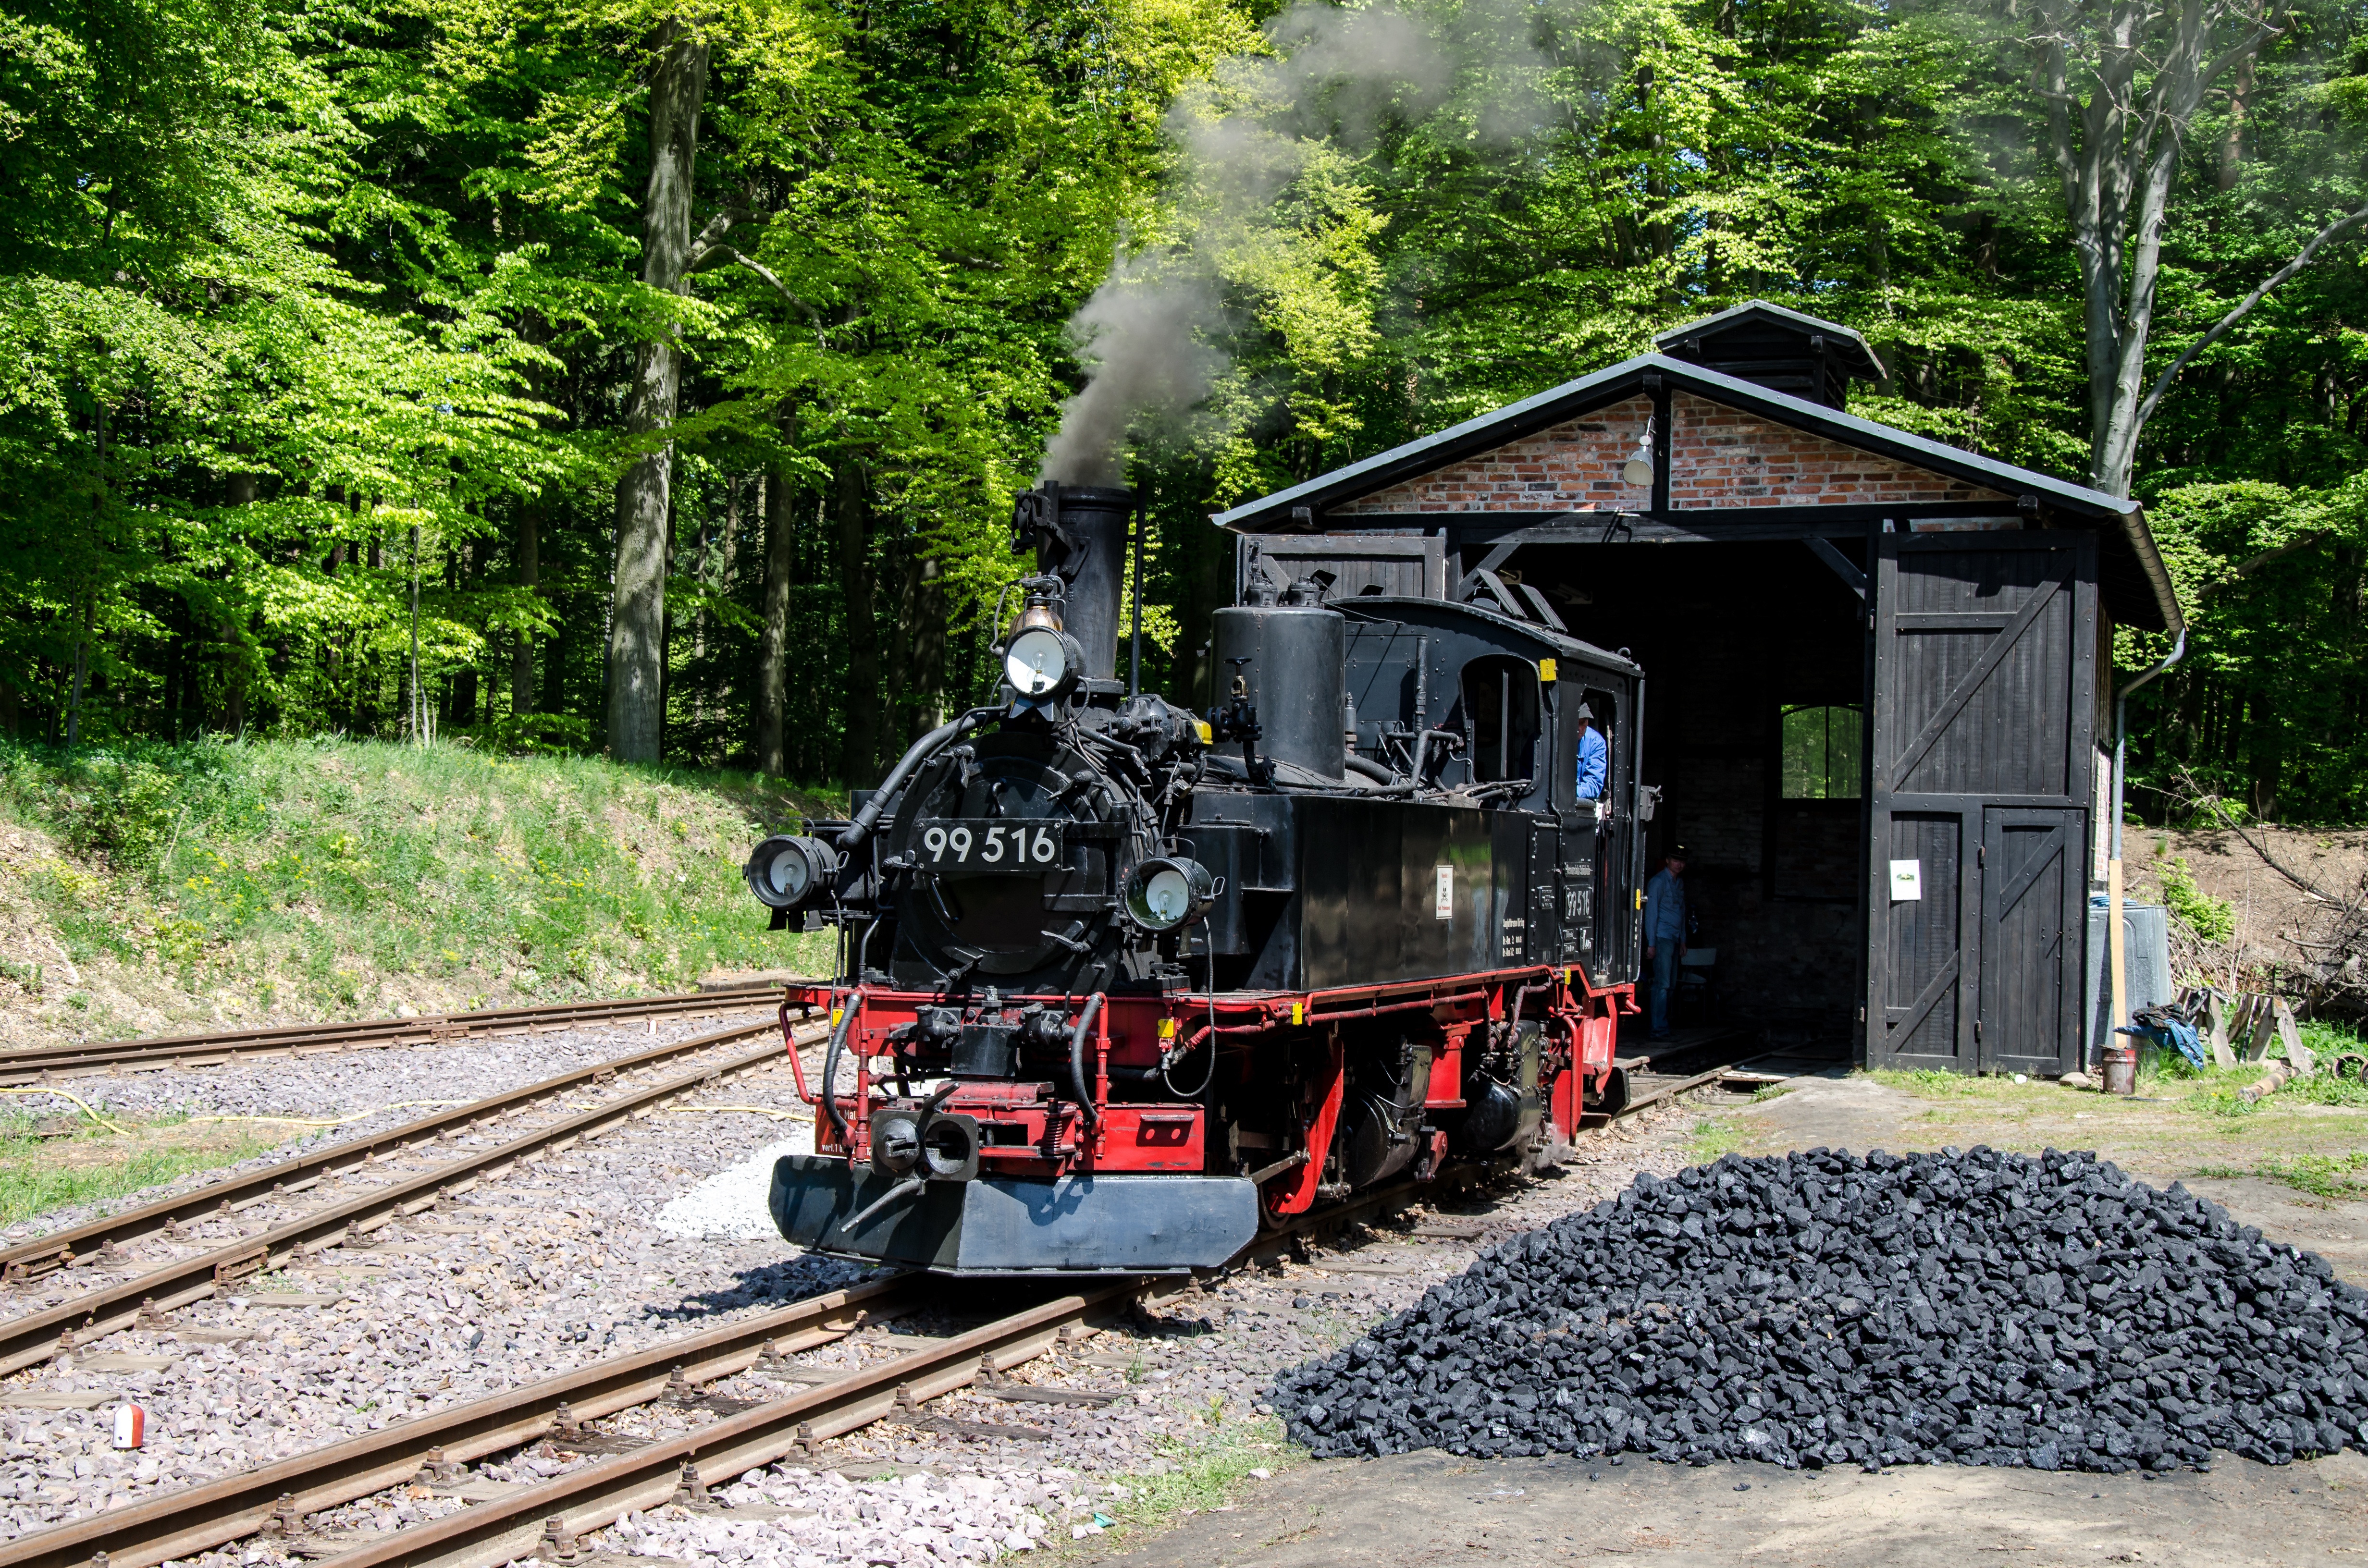
technology, track, railway, retro, steam, train, asphalt, transport, vehicle, drive, metal, memory, nostalgia, heat, locomotive, loco, oldtimer, nostalgic, steam engine, past, historically, seemed, vehicles, force, rail transport, gleise, rail traffic, towing vehicle, steam locomotive, narrow gauge, rural area, f hrerstand, saxony anhalt, museum locomotive, steam railway, formerly, historic train, old time, at that time, land vehicle, under steam, connecting rods, rolling stock, railway nostalgia, br99, s chische ivk, lokshuppen